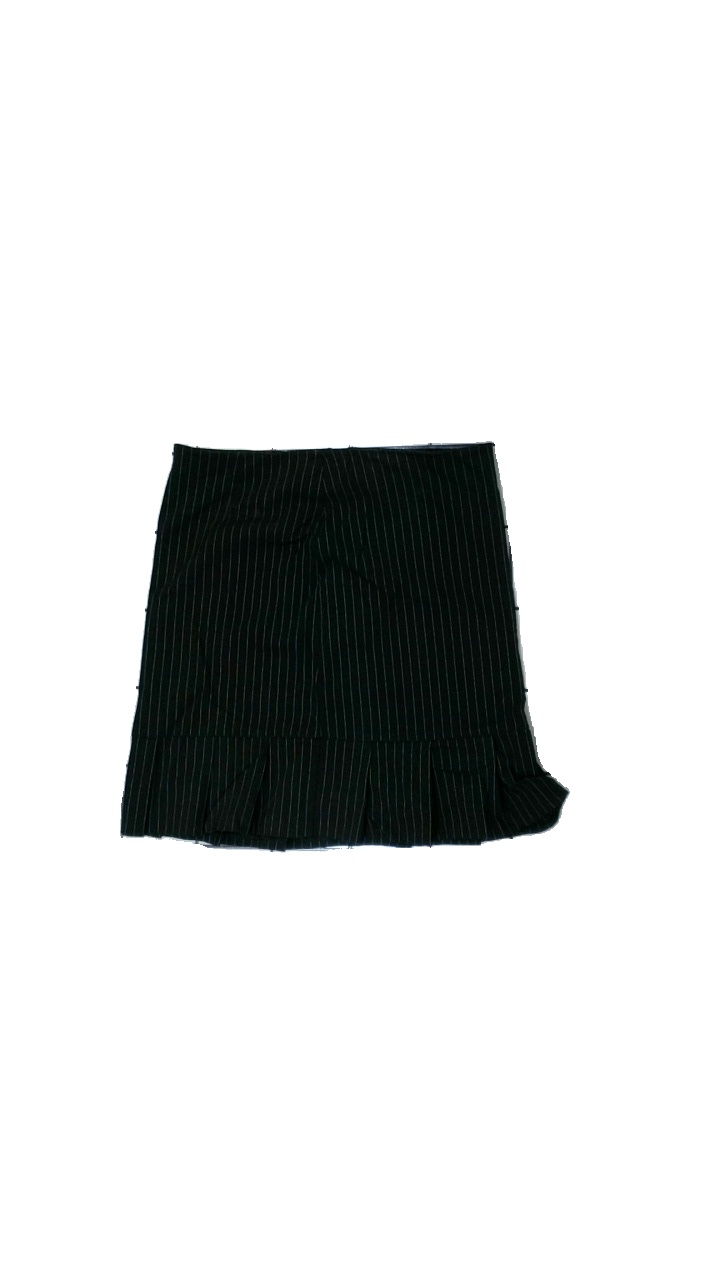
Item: Skirt (Ladies)
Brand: Lindex
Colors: Black, White
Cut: Regular
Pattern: Striped
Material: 60% visc 40% nylon
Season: All
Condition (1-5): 4
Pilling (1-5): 5
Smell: Minor
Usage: Reuse
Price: <50